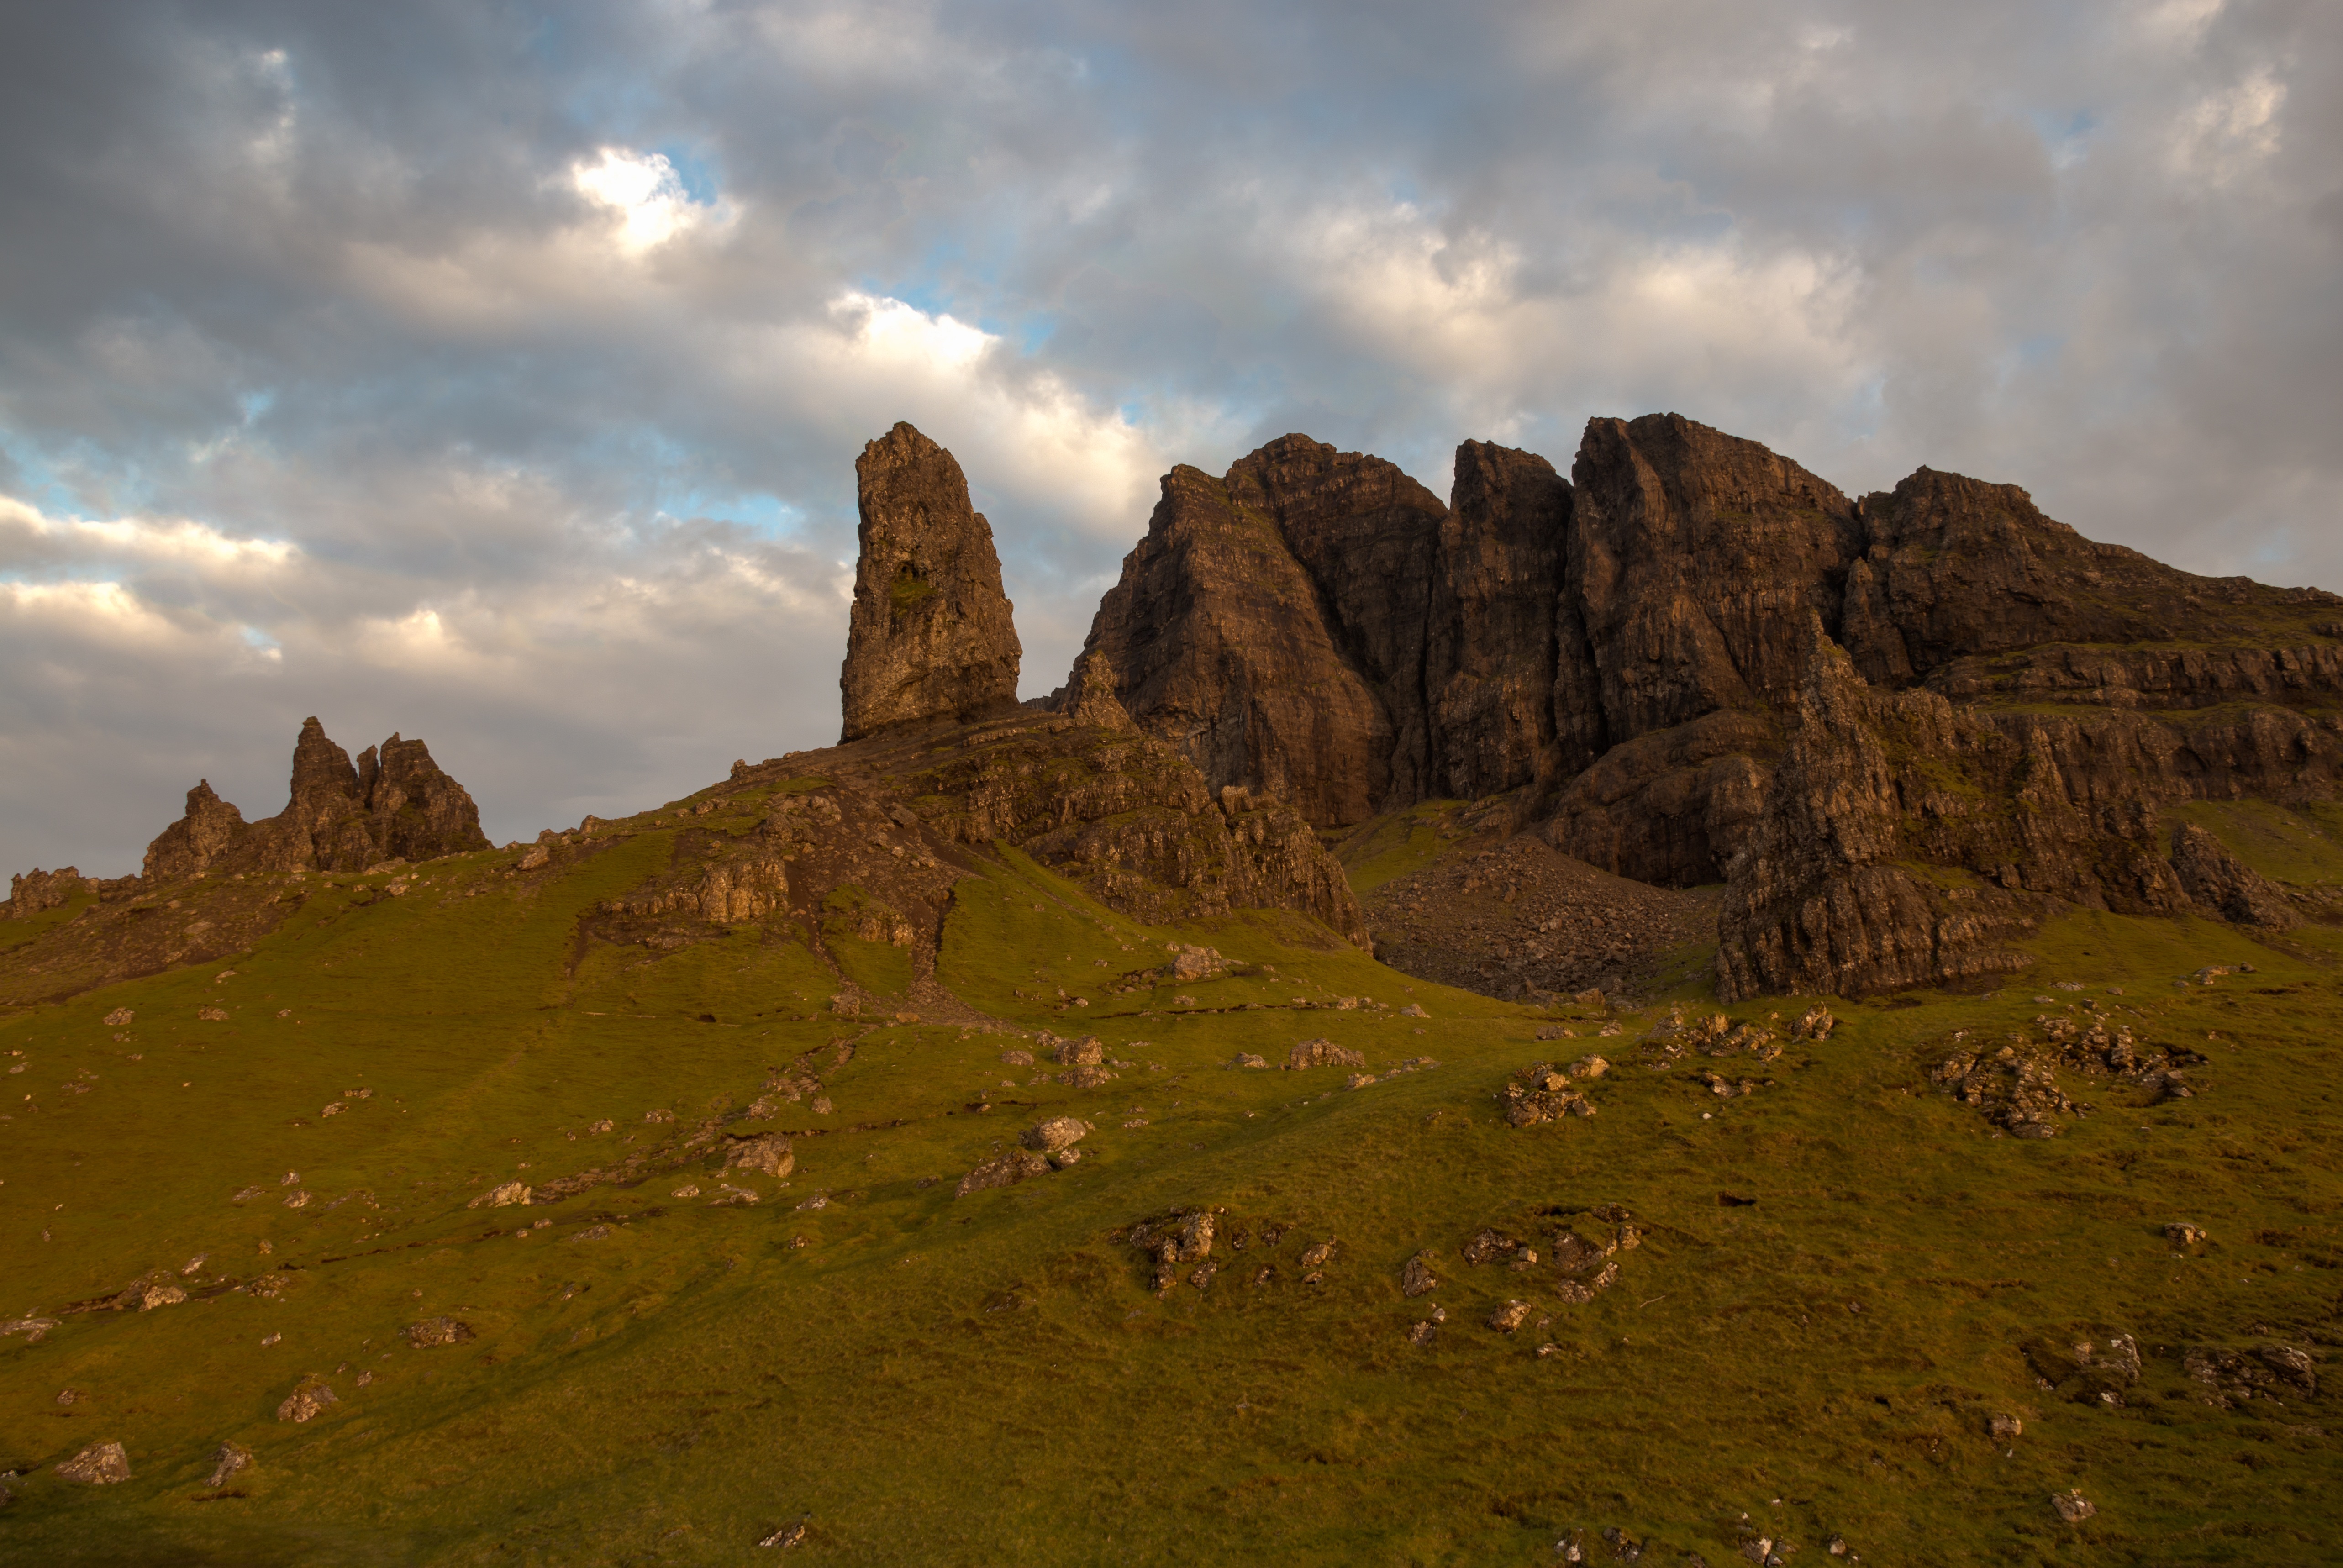
landscape, nature, rock, wilderness, mountain, cloud, sunrise, morning, hill, valley, mountain range, cliff, golden, holiday, highland, terrain, ridge, summit, clouds, mountains, badlands, plateau, scotland, old man of storr, dramatic sky, fell, mood, clouded sky, united kingdom, landform, cloud formations, highlands and islands, isle of skye, geographical feature, mountainous landforms